George Brian Sinclair

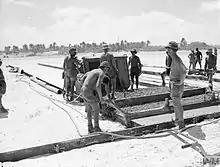
Royal Engineers constructing a runway at Kiritimati, November 1956

In 1956 Sinclair was appointed a staff officer to Major-General John Woollett, the chief engineer of Operation Grapple, the first attempted detonation of a British-made thermonuclear weapon (hydrogen bomb). In this role he was responsible for constructing an airfield and air-conditioned bomb-storage facilities at Malden Island in the British colony of the Gilbert and Ellice Islands. The tests in May and June did not reach achieve megaton equivalence and were regarded as failures; a series of additional tests were ordered at Kiritimati, some to the north. Sinclair was appointed adjutant of the Royal Engineer regiment supporting these tests. He disputed orders from the Ministry of Defence (MoD), requiring him to arrange for the island's entire coastline to be patrolled against landings by Soviet spies. Sinclair considered that five infantry battalions would be required to achieve this; this was disputed by the MoD who sent out a Royal Air Force group captain to investigate. This officer agreed with Sinclair's assessment and the patrol orders were subsequently rescinded. Operation Grapple successfully delivered a megaton-level explosion in November.